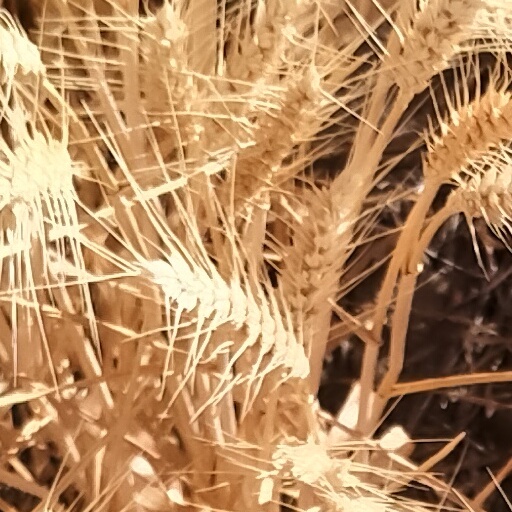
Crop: wheat